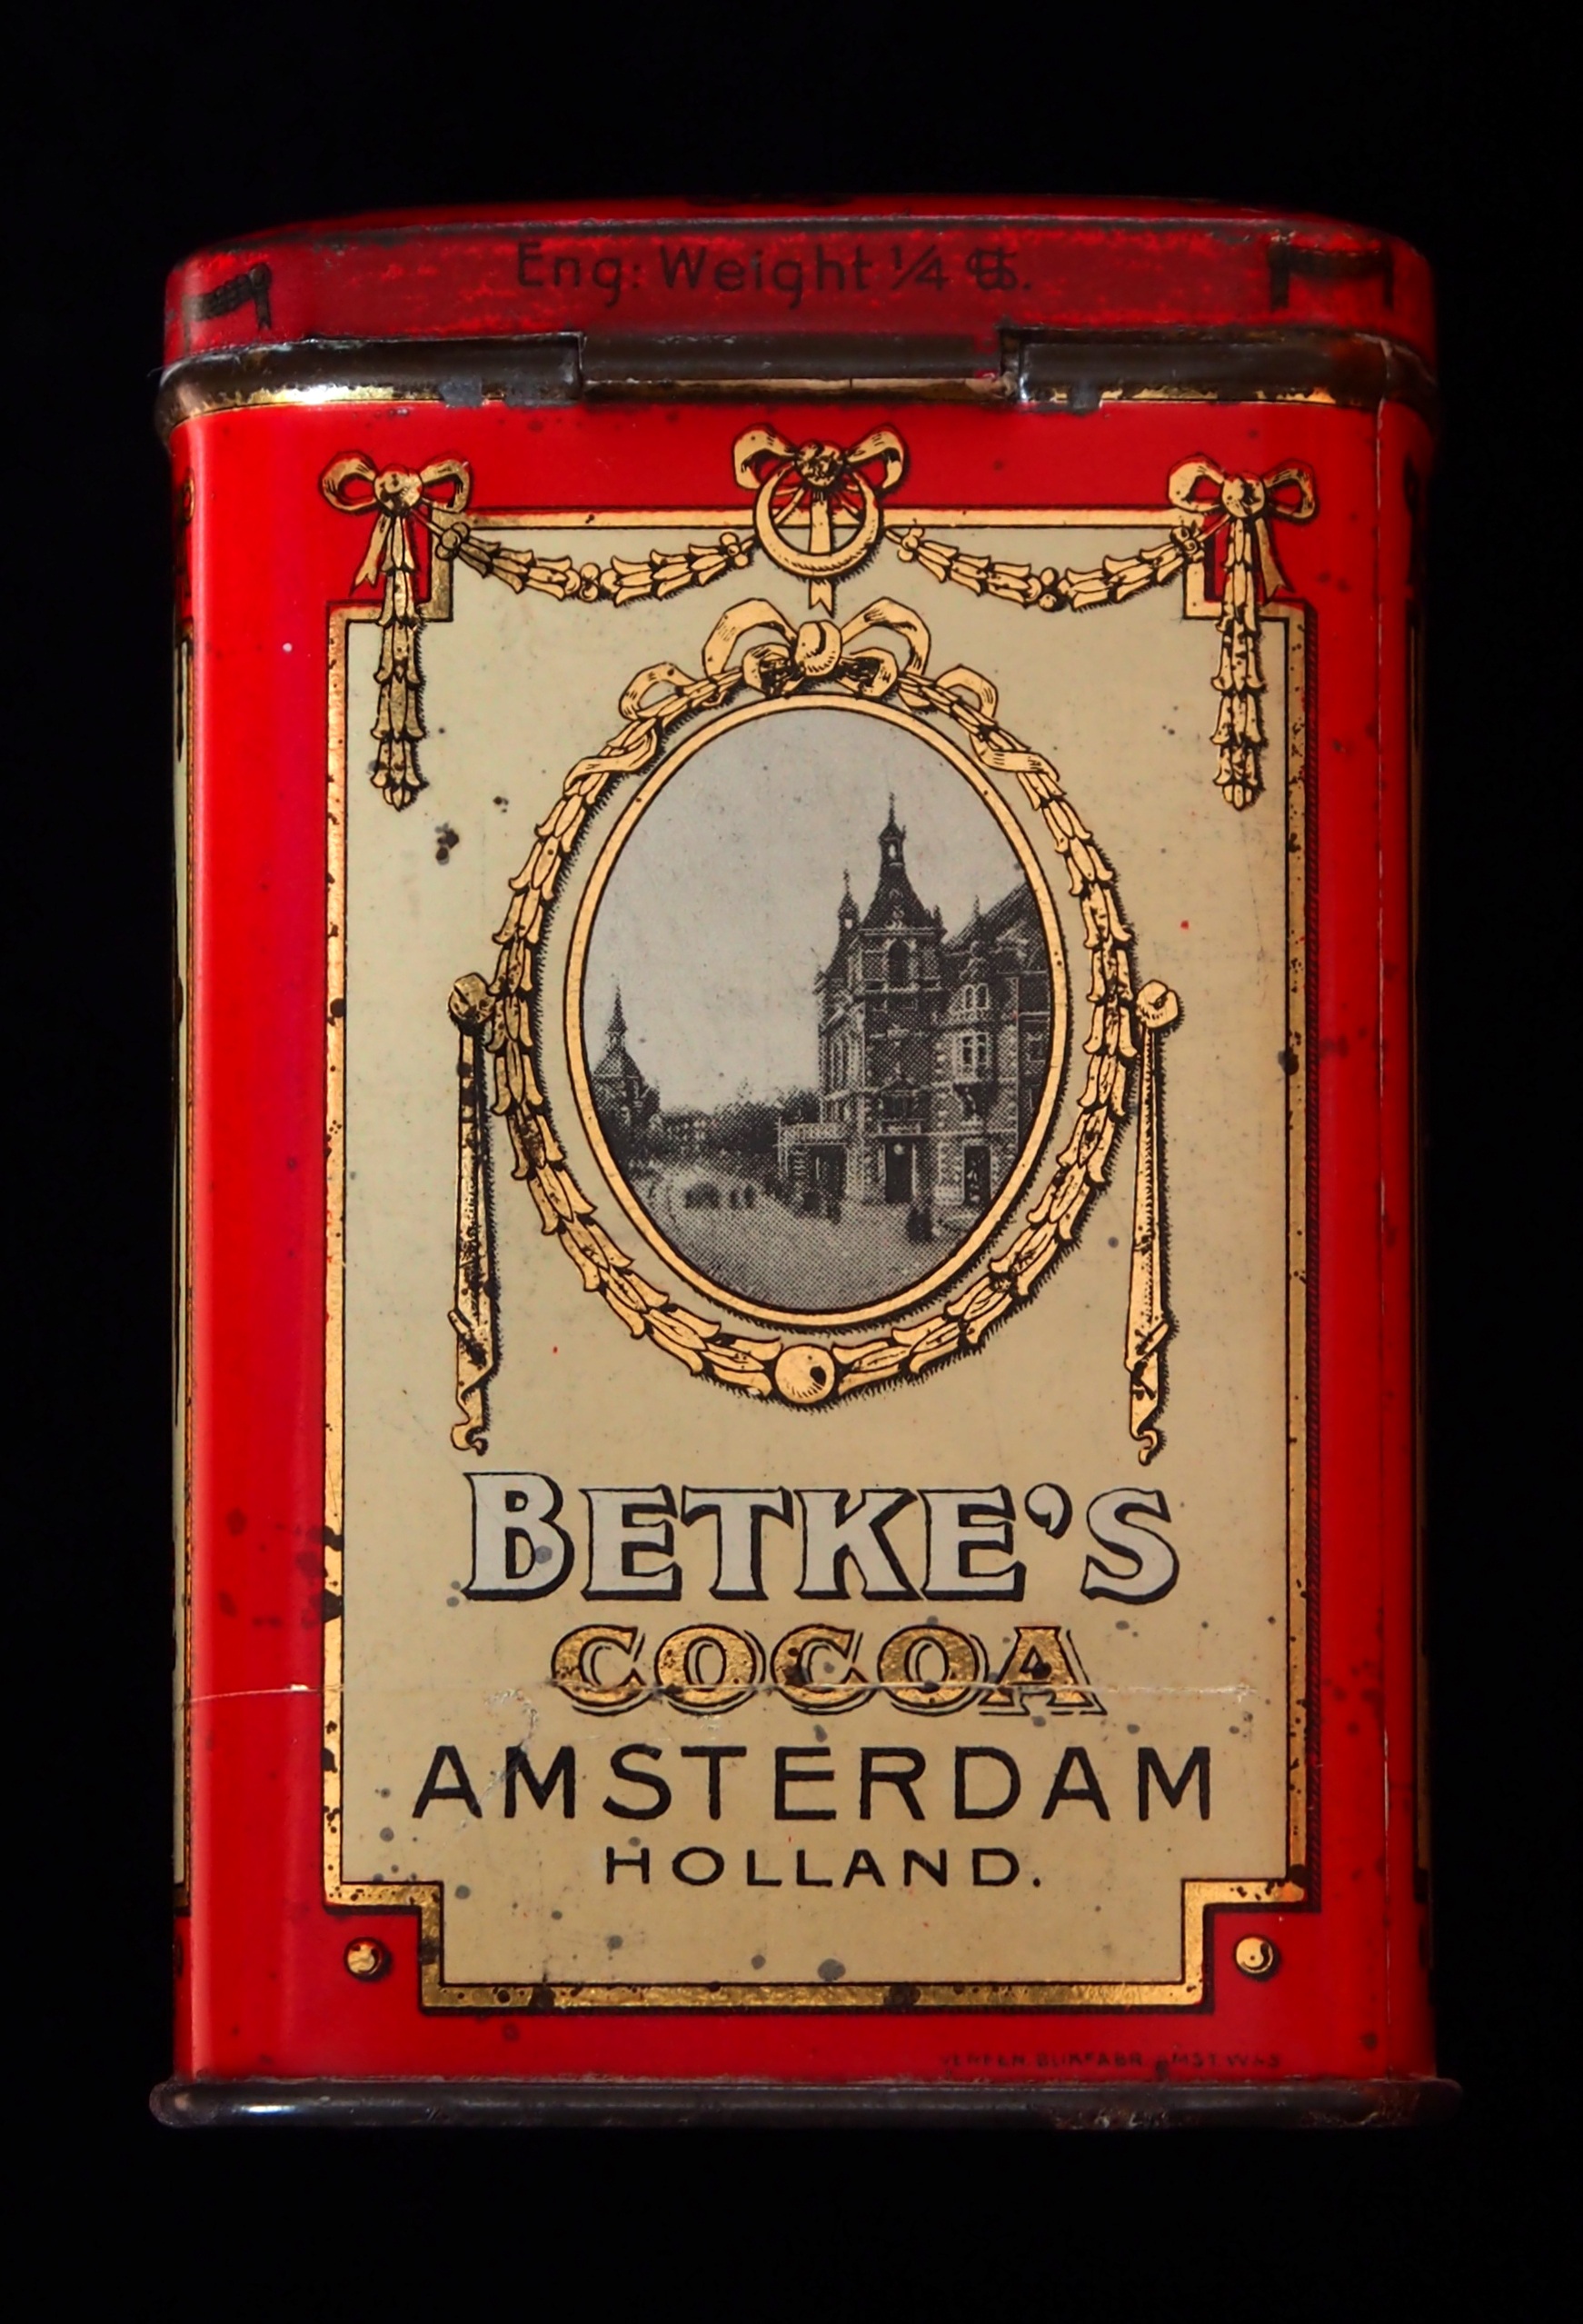
retro, old, red, box, historic, package, container, picture frame, liqueur, shape, tin, cacao